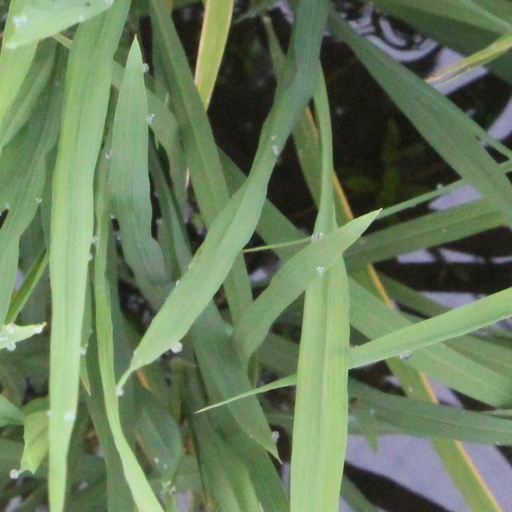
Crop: rice